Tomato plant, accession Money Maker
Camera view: horizontal (90 deg, fisheye); turntable rotation: 0 degrees
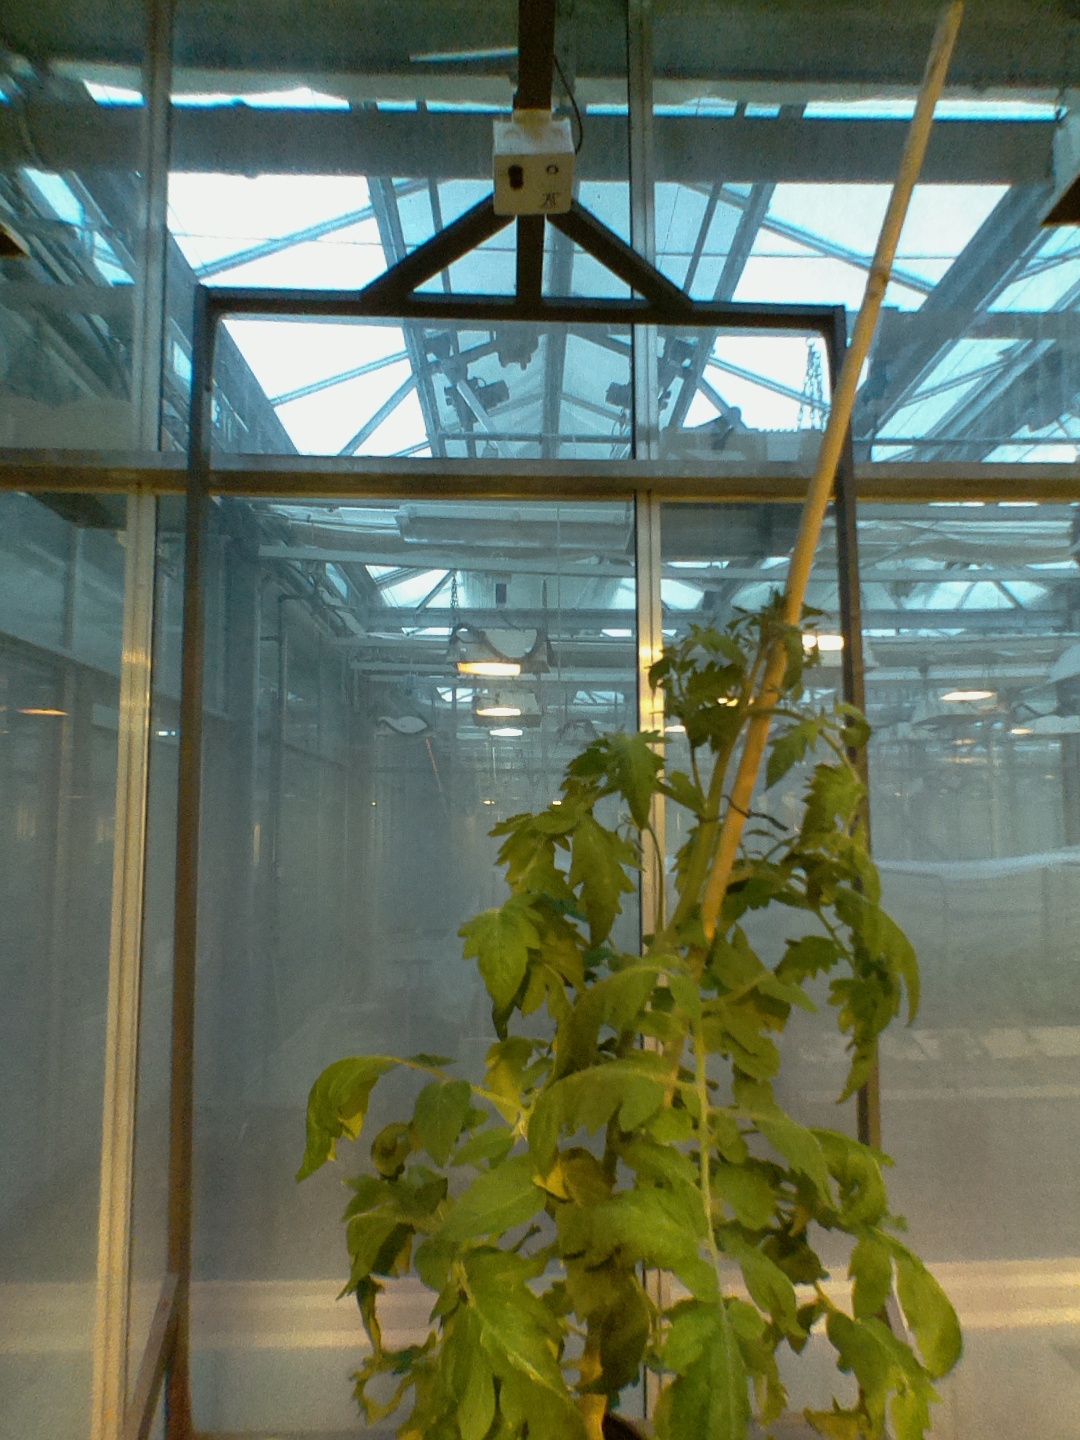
BBCH growth stage 70: Fruits at the main stem or branches visibles